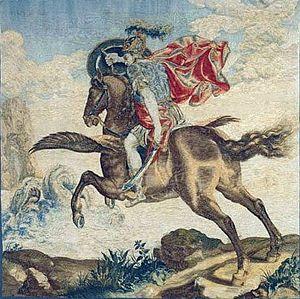
Persée et Andromède par Francis Cleyn (1635-1645) 60cm×60cm
Les représentations de Pégase dans l'art sont nombreuses, même après l'époque antique où est née sa légende, et ses représentations sont demeurées sur tous les types de supports. Ce cheval ailé mythique a traversé toutes les époques en marquant une immense variété de formes d'art par sa présence.